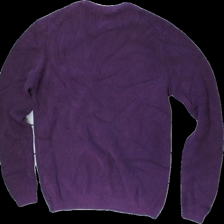
View: back
Type: Sweater
Category: Men
Brand: Not in the list
Brand text on label: s.c.w.
Colors: Purple
Material: 100% cotton
Cut: Regular
Size: XL
Season: All
Price range: <50
Recommended usage: Reuse
Description: lila stickad tröja